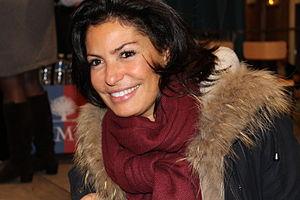
Jean-François Copé, né le 5 mai 1964 à Boulogne-Billancourt, est un haut fonctionnaire et homme politique français.